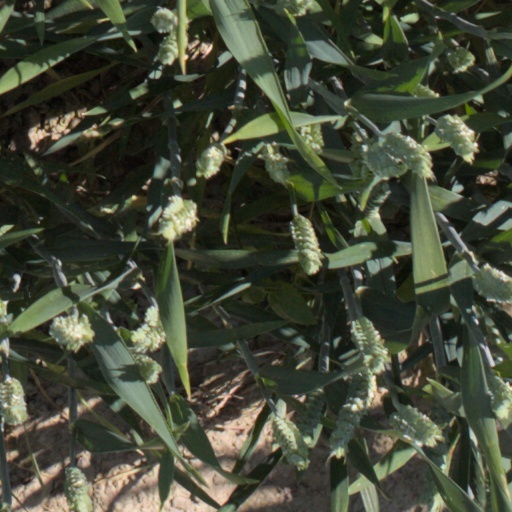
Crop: wheat